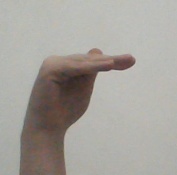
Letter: khaa